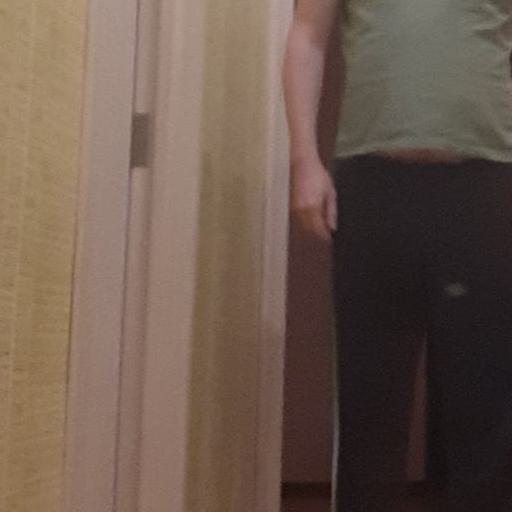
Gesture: no_gesture